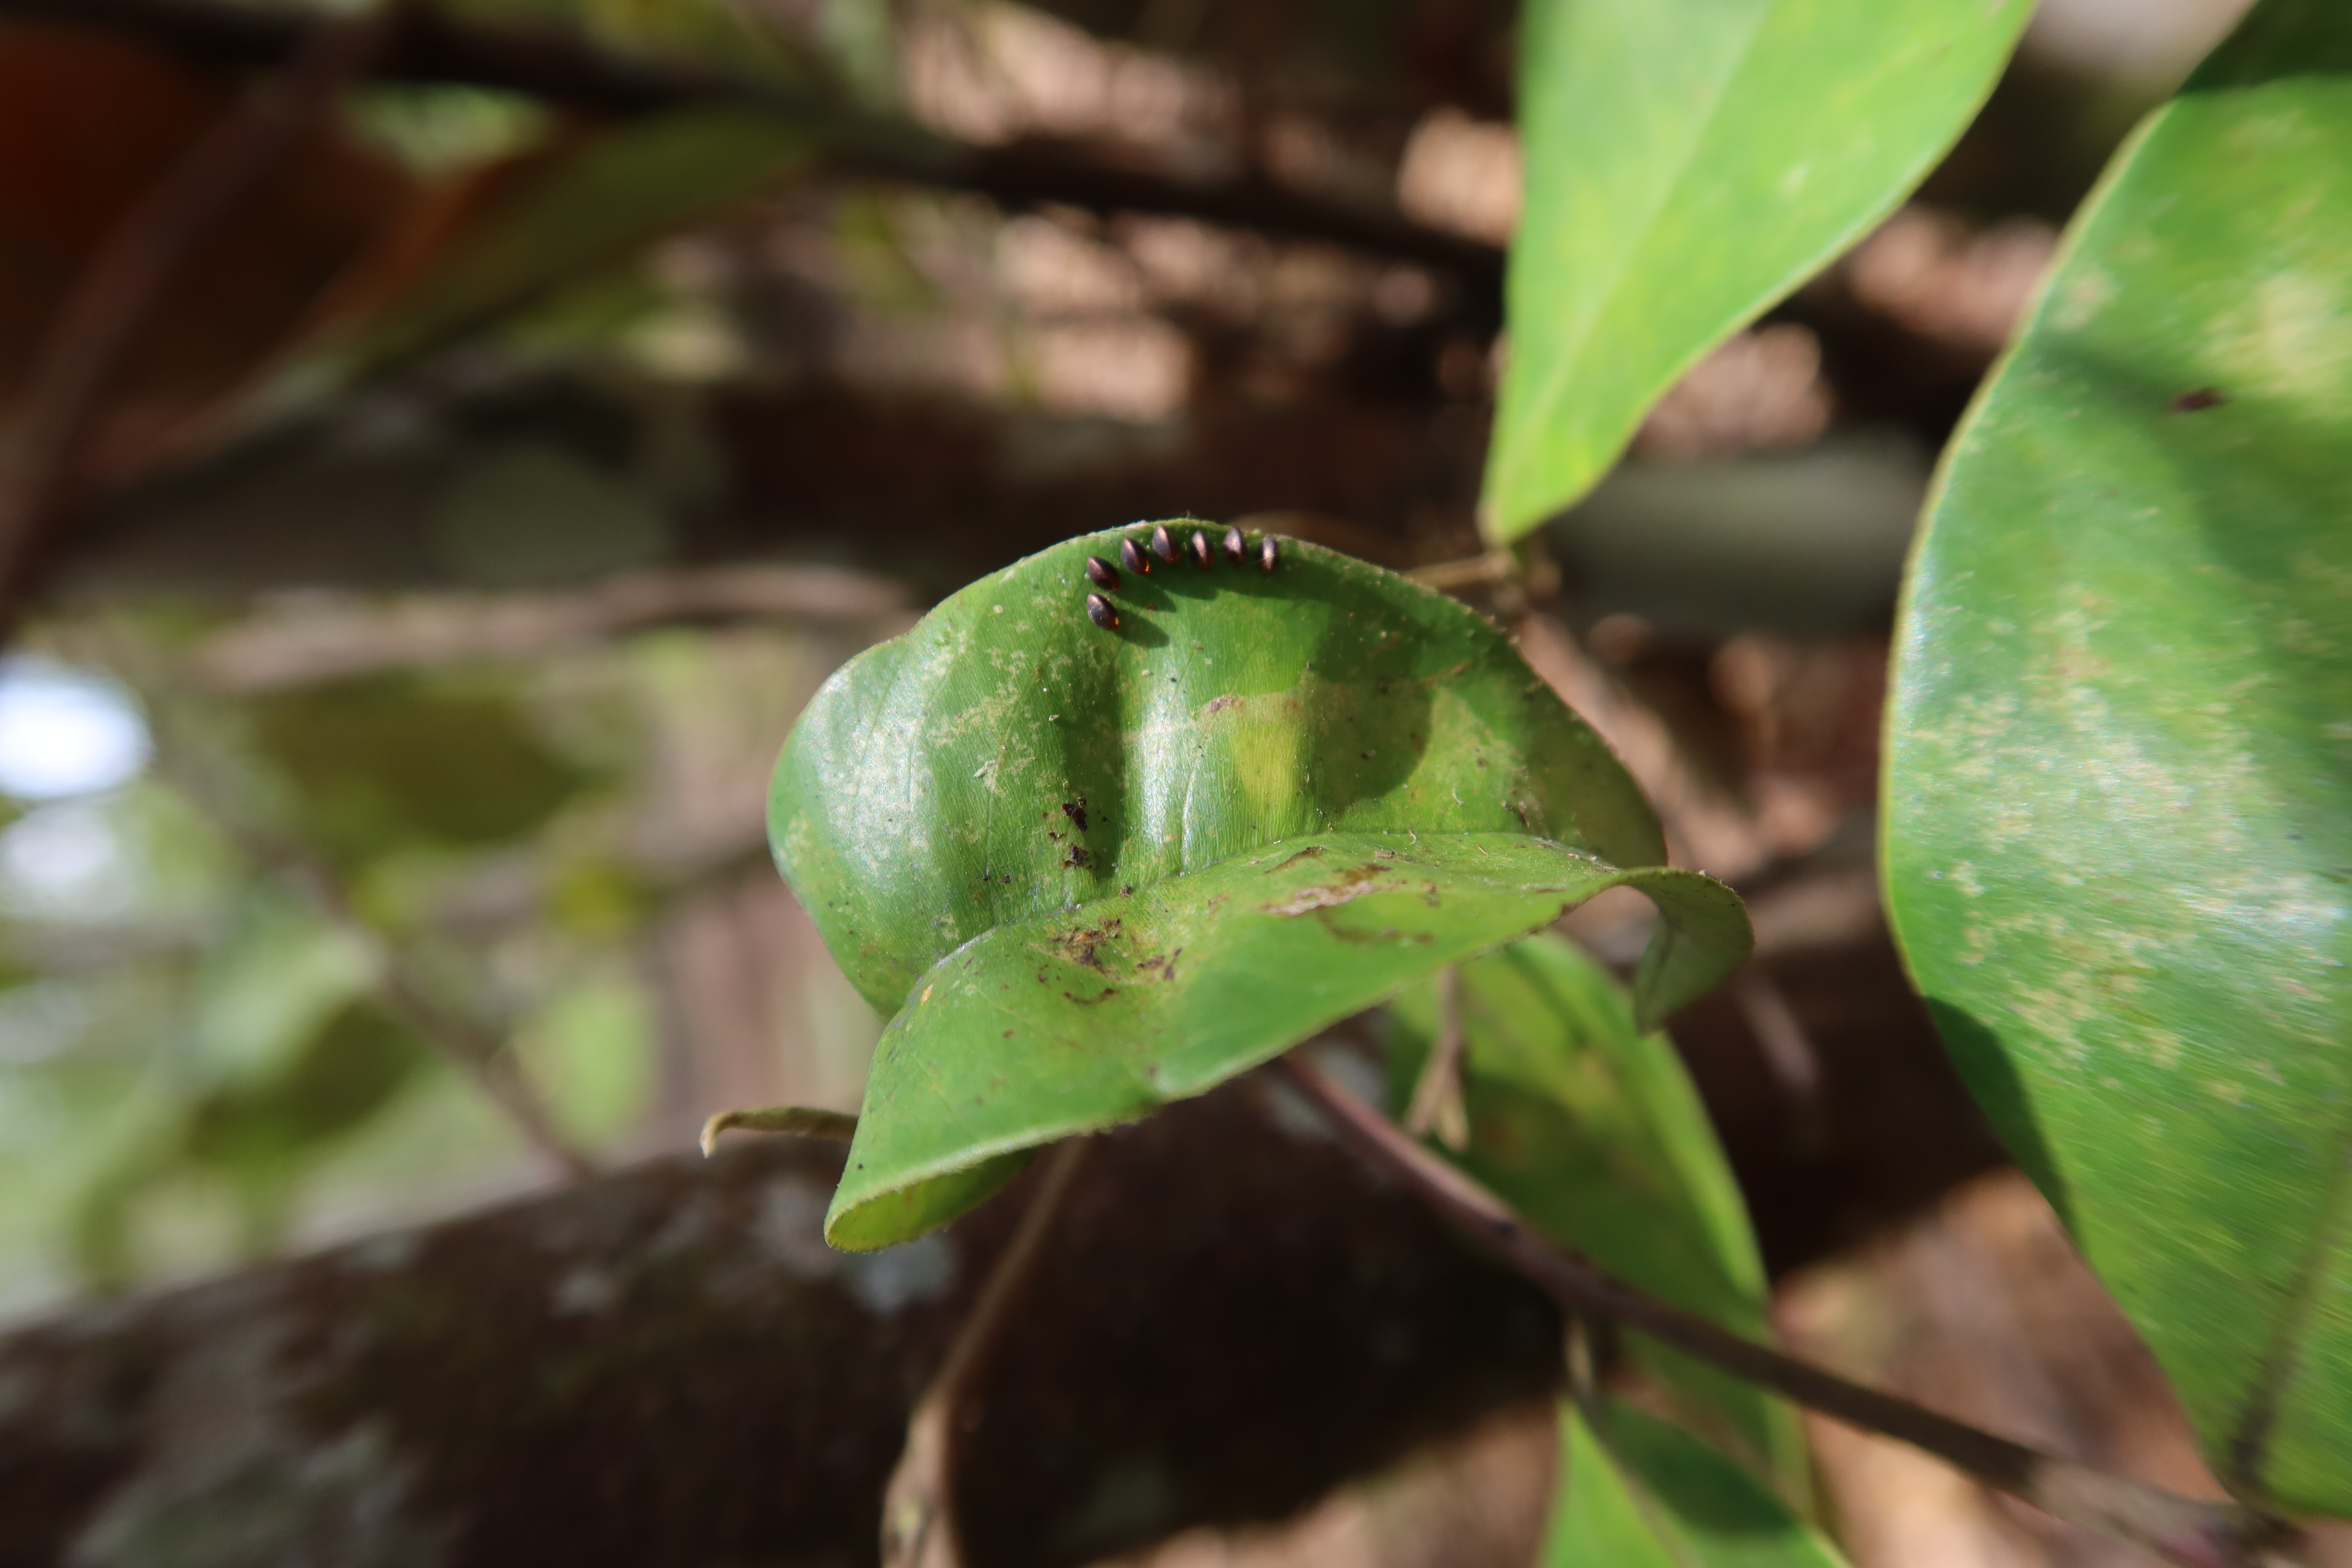
Label: Mosaic Viruses